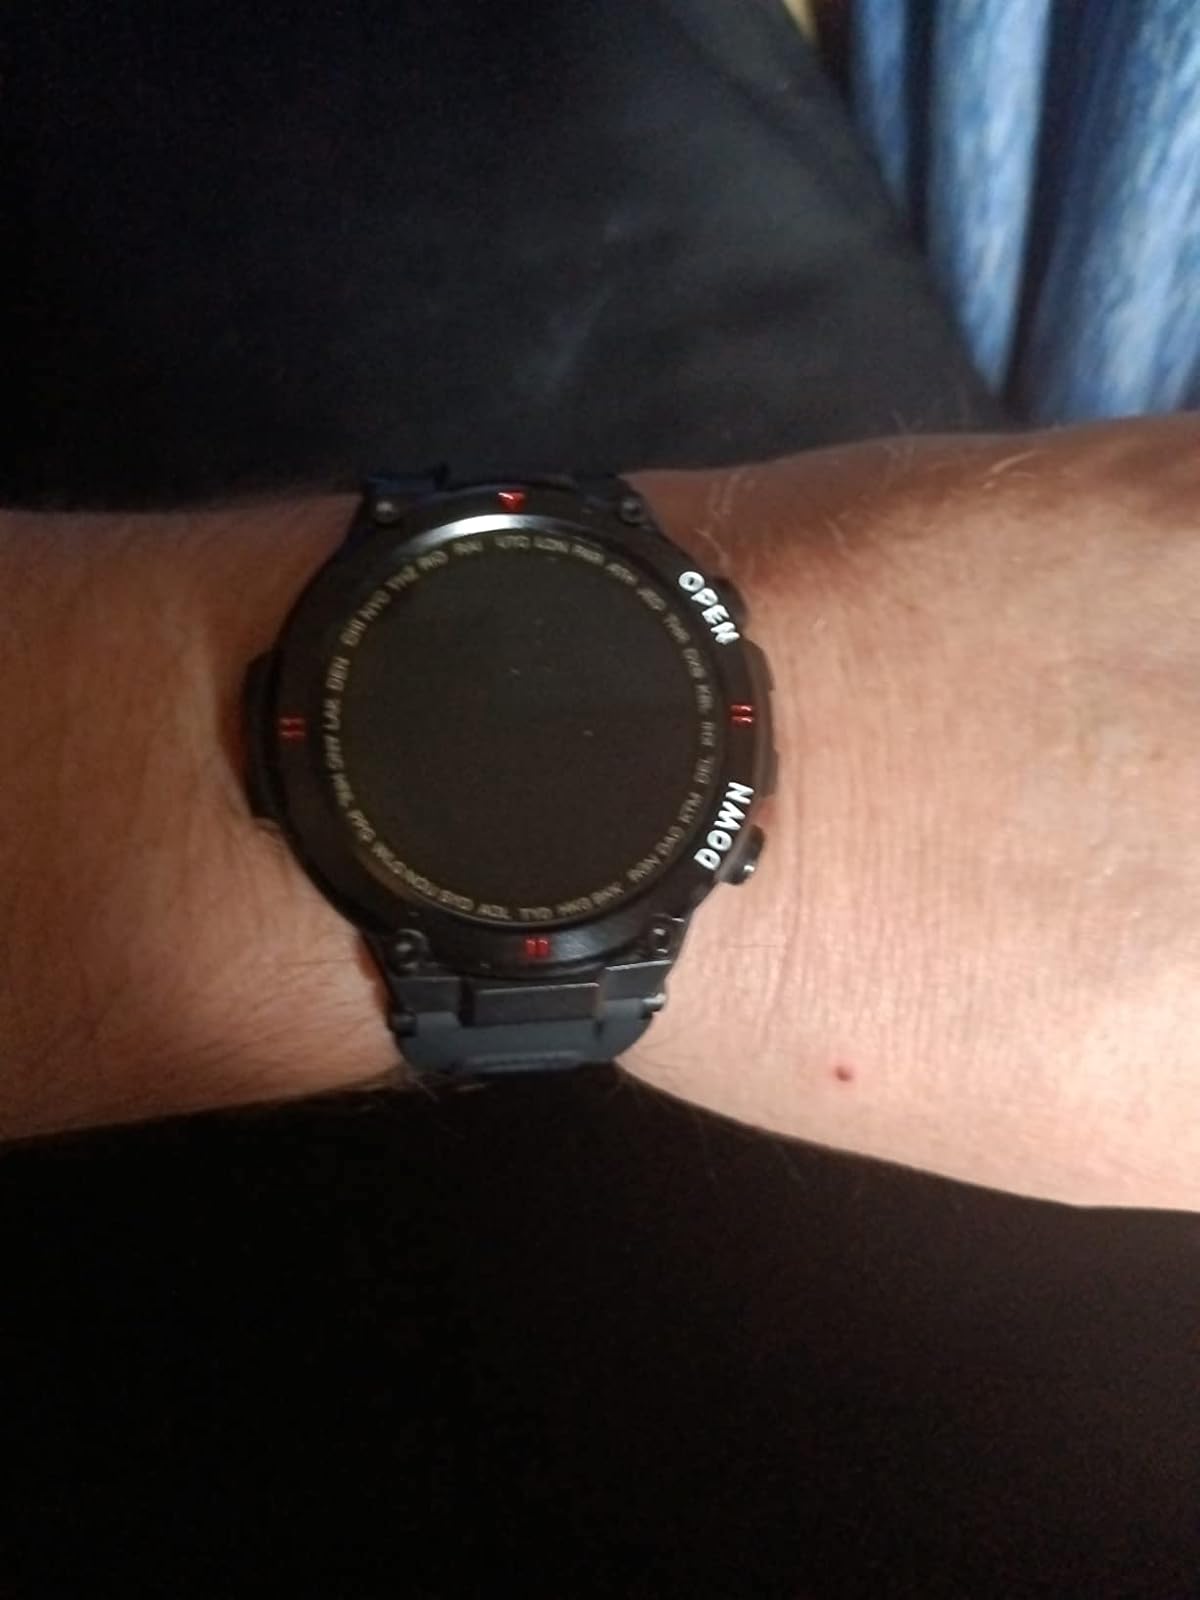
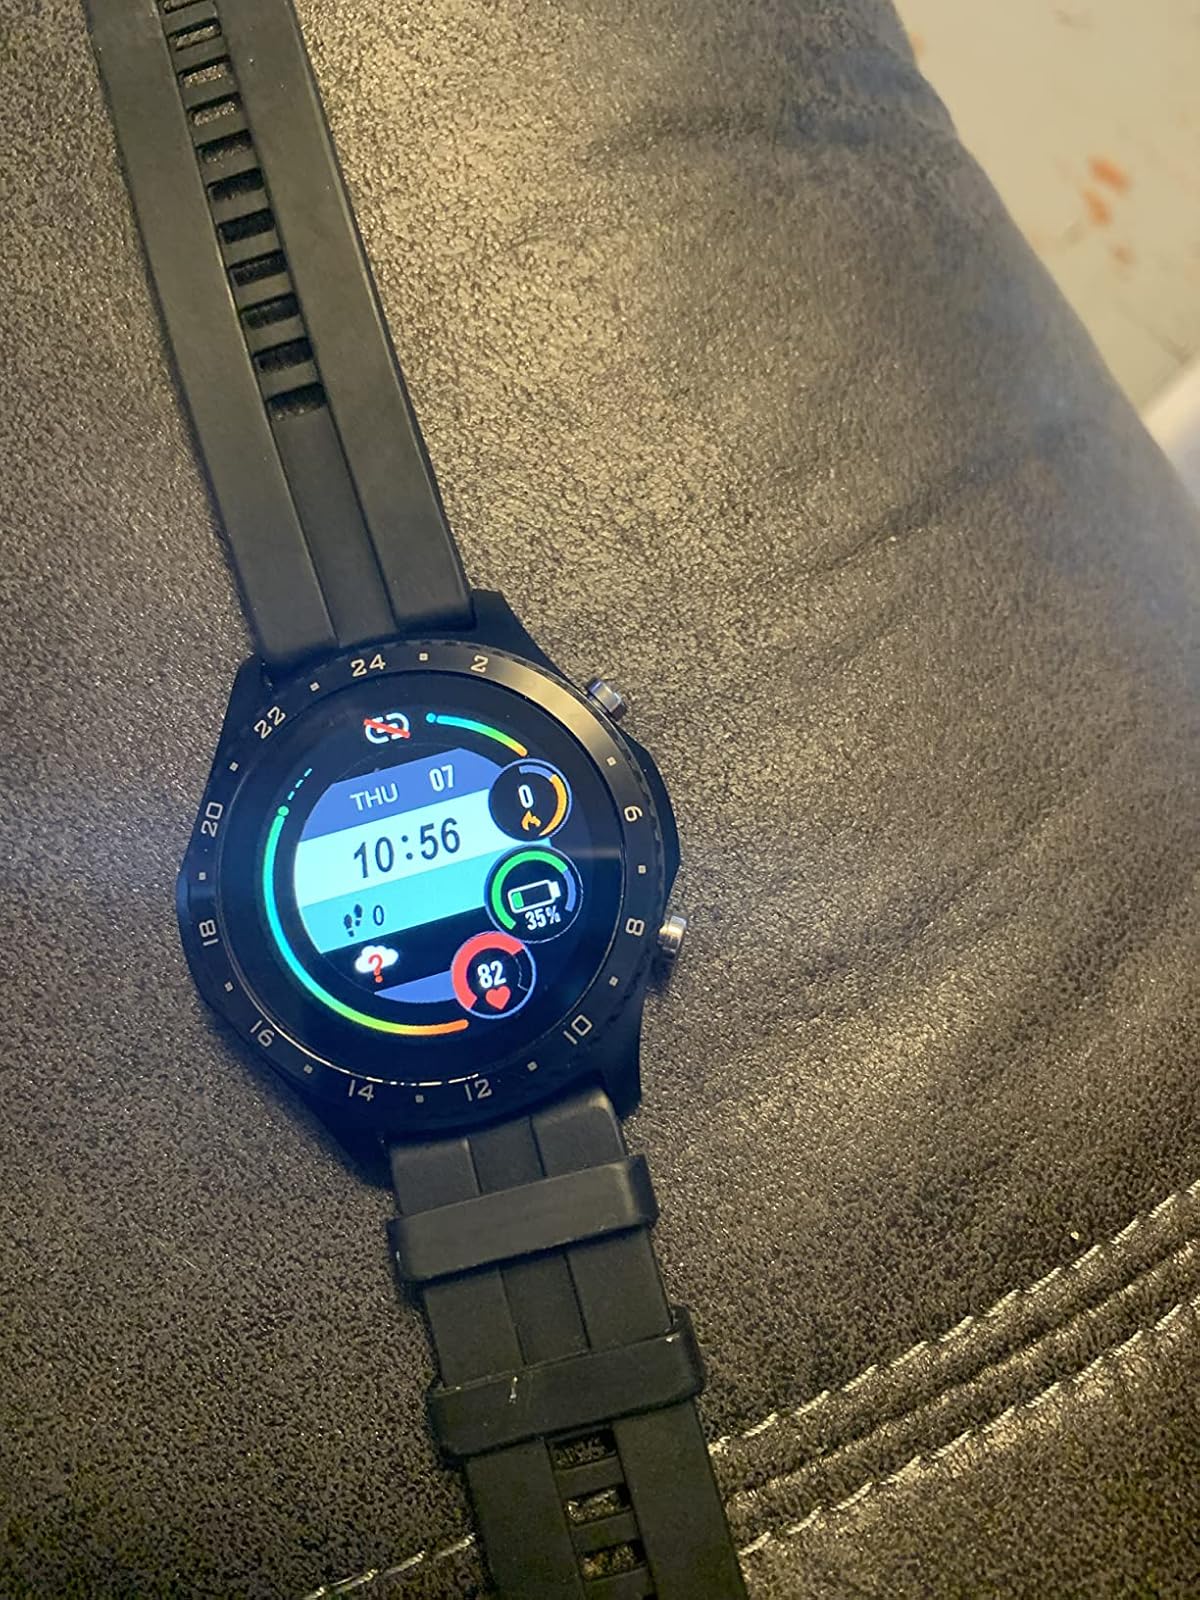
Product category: smartwatch
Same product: no